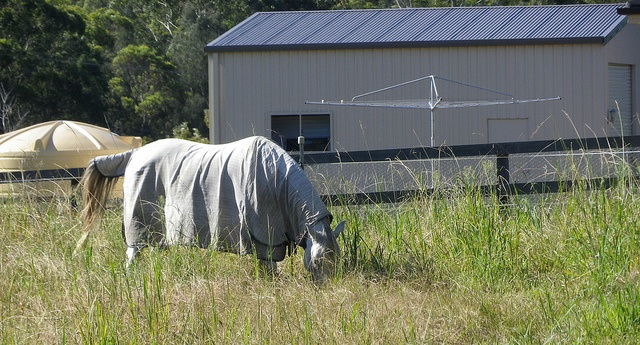
A horse that has a blanket on it.
A horse wearing a horse blanket grazing in field.
A horse standing on a grass covered field.
A horse covered up is eating grass on a sunny day.
a white horse with a white cover and some grass